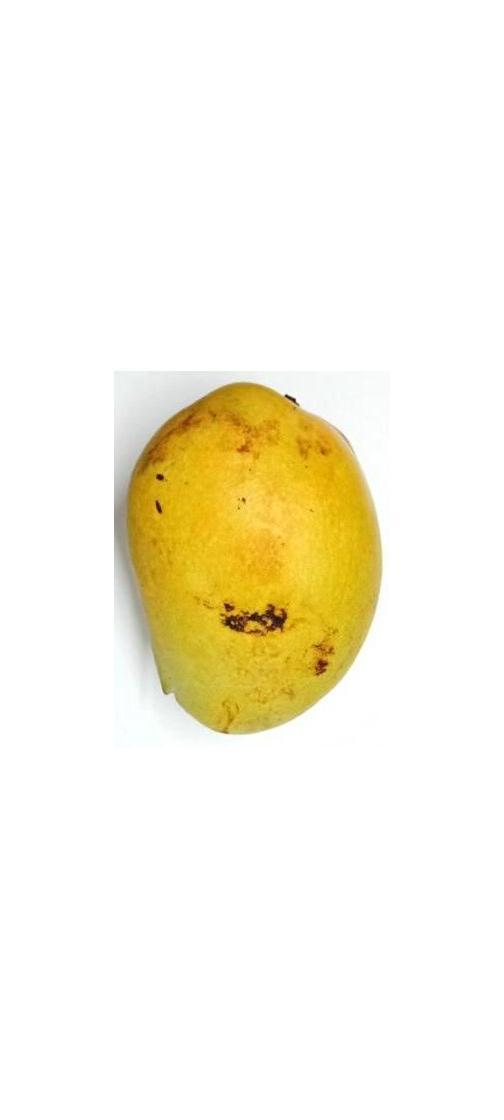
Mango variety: Bari-11